Gulliver's Travels (2010 film)

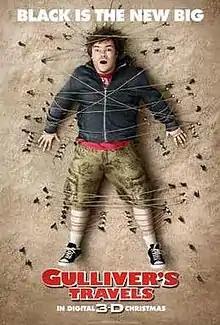
Theatrical release poster

Gulliver's Travels is a 2010 fantasy adventure comedy film directed by Rob Letterman in his live-action directorial debut, produced by John Davis and Gregory Goodman, written by Joe Stillman and Nicholas Stoller with music by Henry Jackman. It is loosely based on Part One (and slightly on Part Two) of the 1726 novel of the same name by Jonathan Swift, though the film takes place in the modern day and contains references to modern pop culture. It stars Jack Black in the title role, Jason Segel, Emily Blunt, Amanda Peet, Billy Connolly, Chris O'Dowd, T.J. Miller, James Corden and Catherine Tate, and is exclusively distributed by 20th Century Fox.